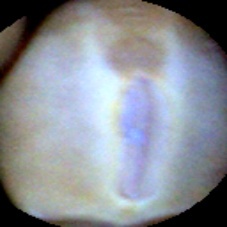
Label: Intact